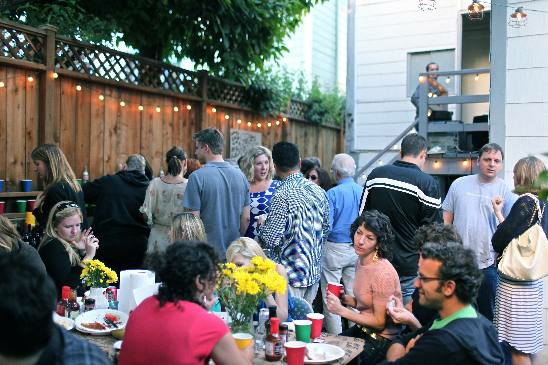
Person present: Yes